George Lewis Coke

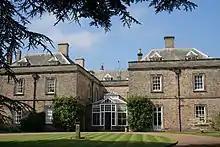
Melbourne Hall, Derbyshire

His father died when he was twelve and he was taken care of by his uncle, John Coke, in London. He matriculated at Christ Church, Oxford in 1732, and property at Kings Newton was purchased for him by his uncle. He also inherited his father's property at Melbourne, Derbyshire.